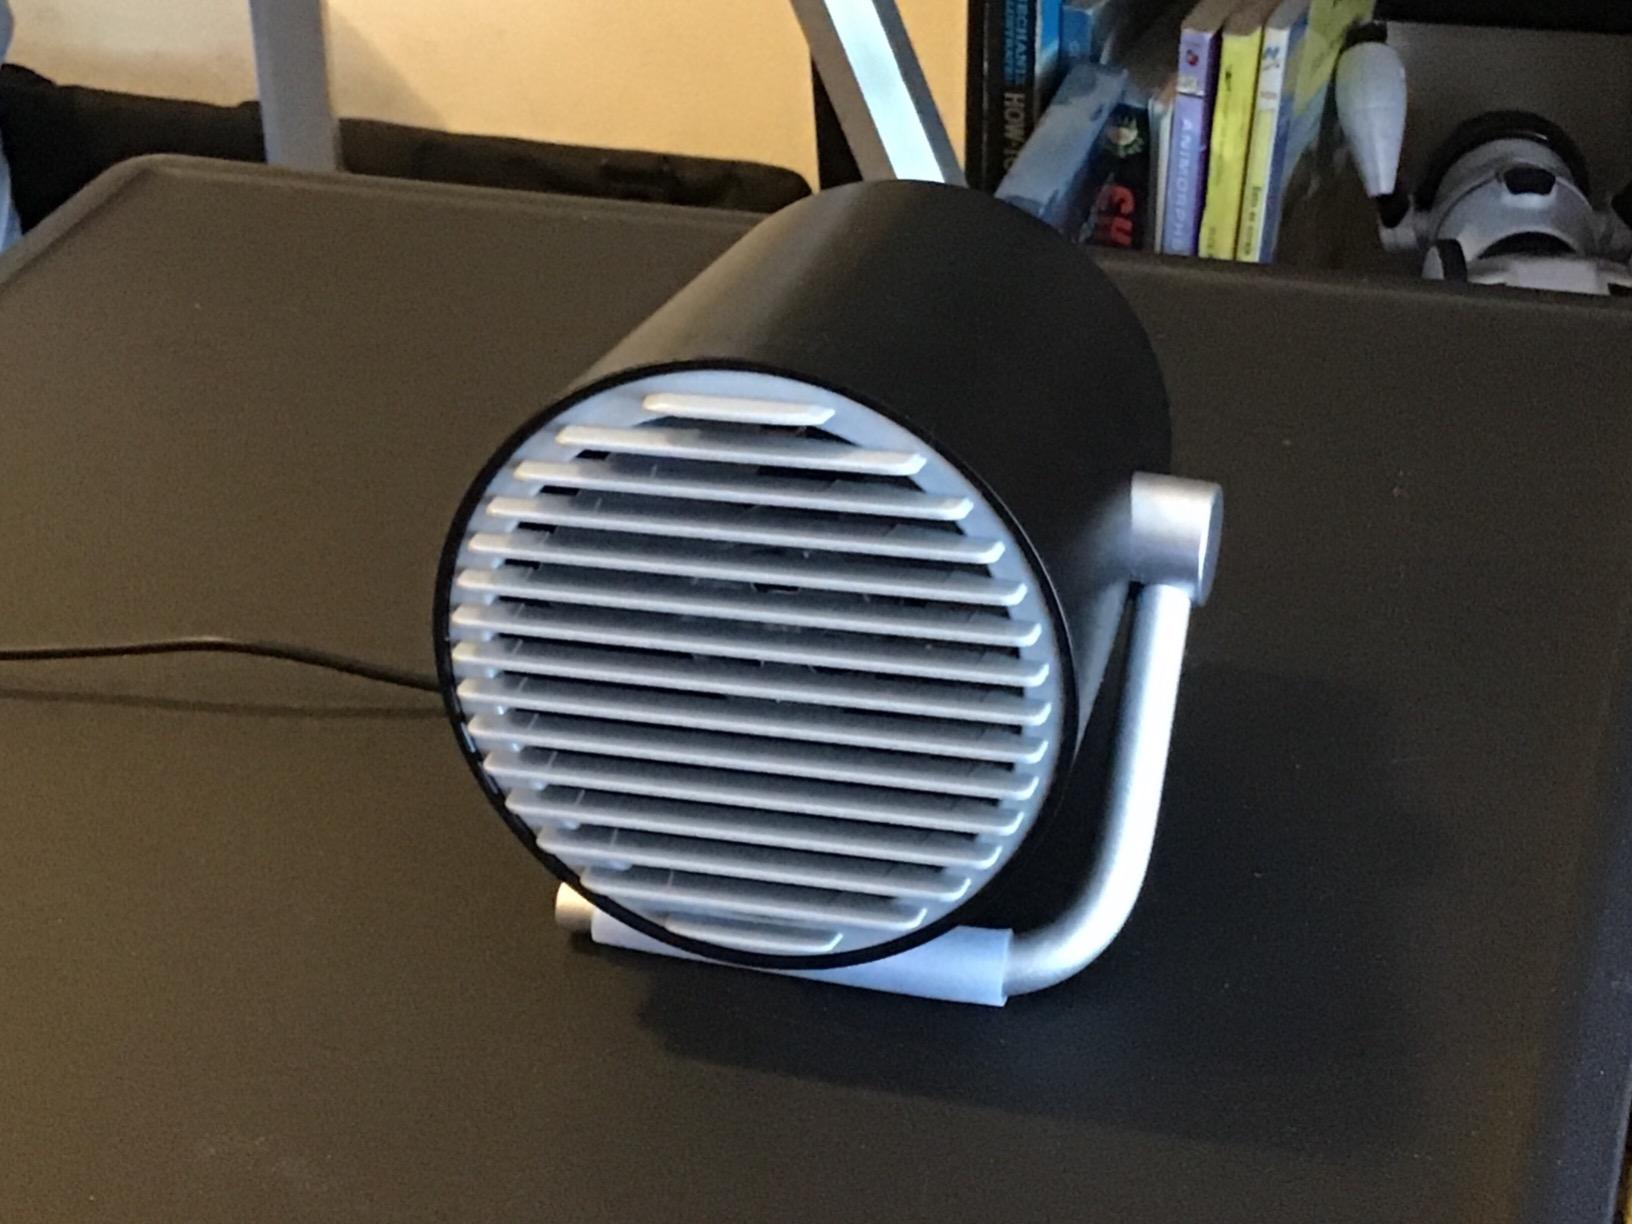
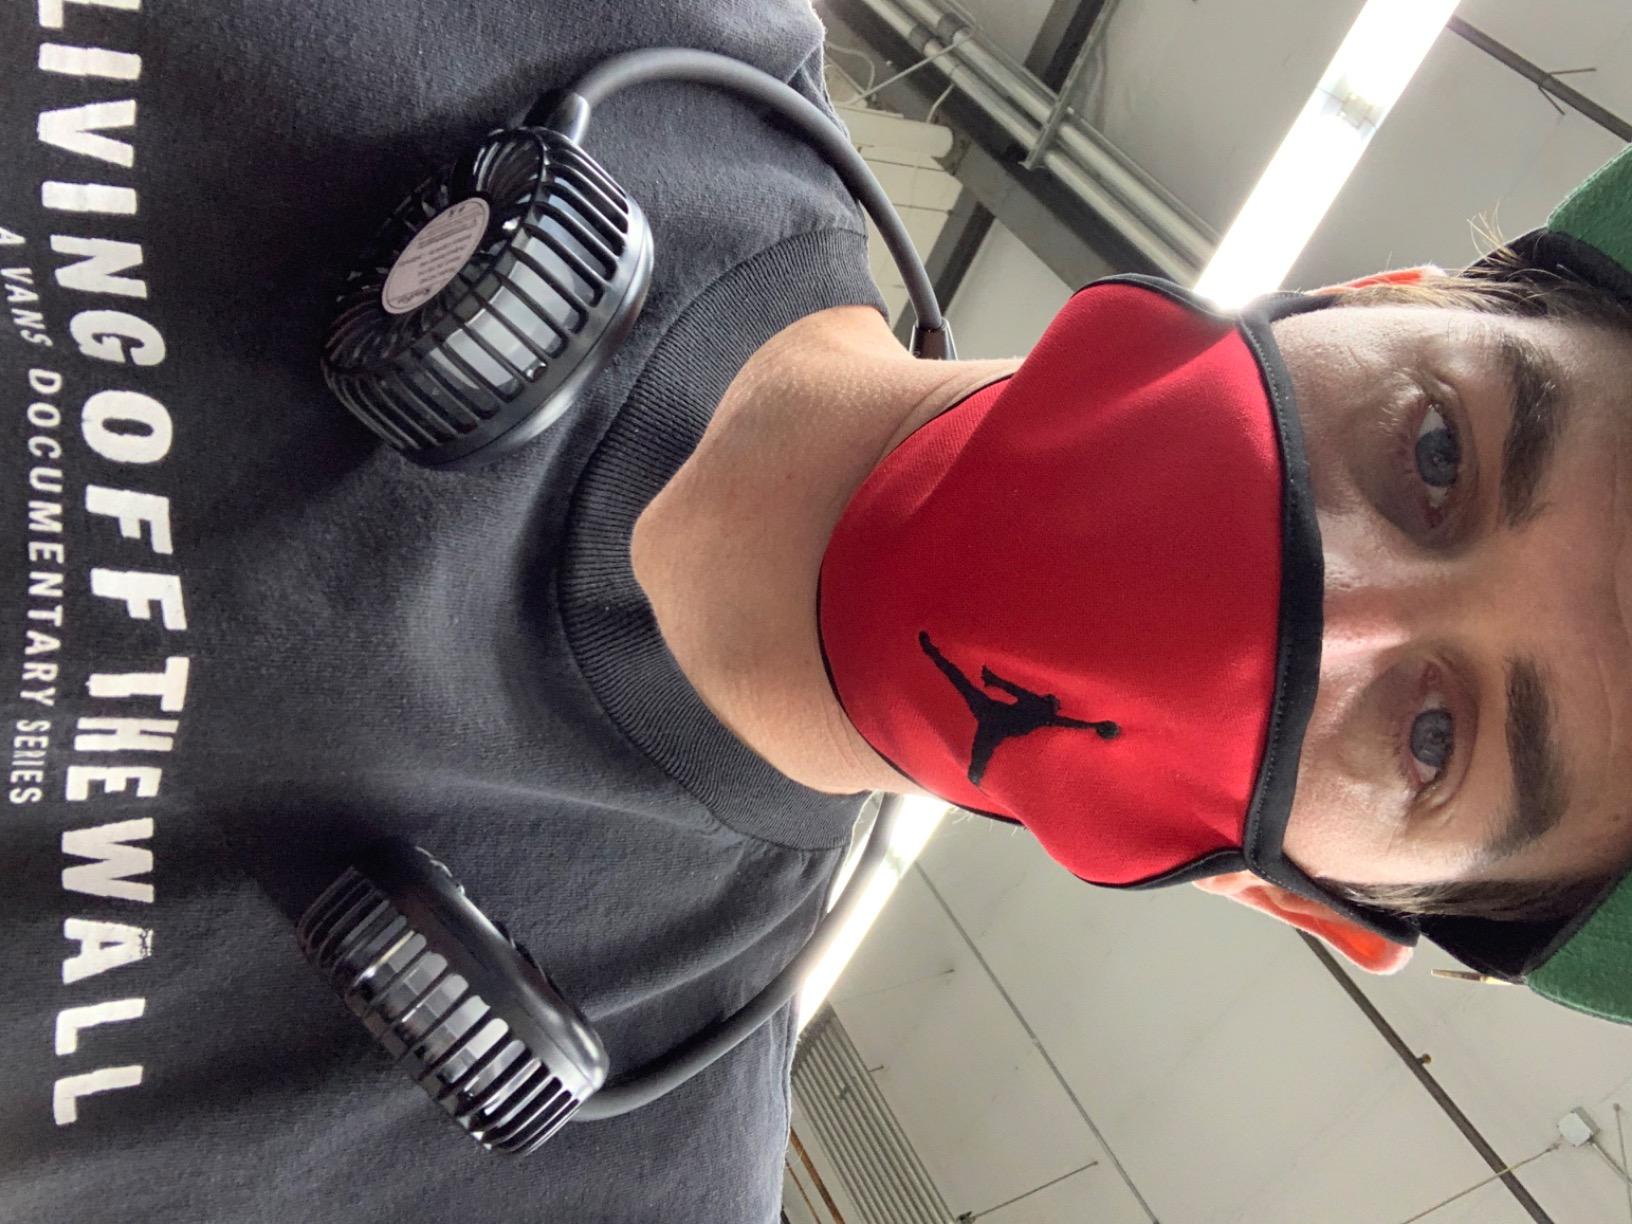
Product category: fan
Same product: no